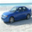
Label: automobile